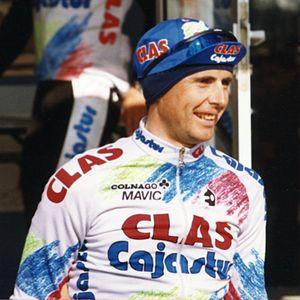
PARIS-NICE 1993
Tony Rominger est un coureur cycliste suisse né le 27 mars 1961 à Vejle. Il fait ses débuts professionnels en 1986 au sein de l'équipe suisse Cilo-Aufina. Il termina sa carrière en 1997 dans l'équipe française Cofidis.
Les grands tours sont les trois courses par étapes les plus prestigieuses du cyclisme sur route professionnel. Les compétitions sont le Tour d'Italie, le Tour de France et le Tour d'Espagne, qui se déroulent chaque année dans cet ordre depuis 1995. Ils sont les seuls courses par étapes pouvant durer plus de 14 jours. Aucun cycliste n'a remporté les trois grands tours la même année. Les seuls cyclistes qui ont remporté les trois grands tours dans leur carrière sont chronologiquement Jacques Anquetil, Felice Gimondi, Eddy Merckx, Bernard Hinault, Alberto Contador, Vincenzo Nibali et Christopher Froome. Contador est le plus jeune à réaliser cette performance à 25 ans. Il est également le plus rapide à avoir gagné chaque tour, il a accompli cette performance en 14 mois. Il est rare pour les cyclistes de courir les trois courses la même année. En 2004, par exemple, 474 cyclistes ont participé à l'un des grands tours, 68 coureurs à deux et seulement deux cyclistes ont commencé les trois grands tours.
CLAS - Cajastur est une ancienne équipe cycliste espagnole ayant existé de 1989 à 1993. Le sponsor principal est une coopérative laitière de la région espagnole des Asturies qui a sponsorisé l'équipe seul en 1988 puis en partenariat avec d'autres sponsors jusqu'en 1994, année de sa fusion avec l'équipe italienne Mapei.